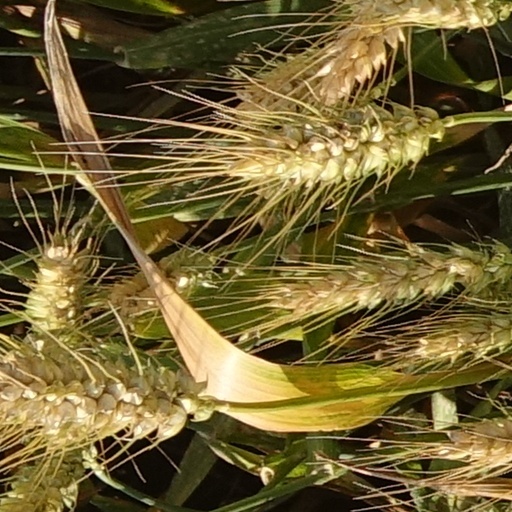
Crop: wheat